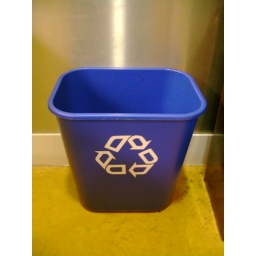
Every kitchen in the building has one of these blue bins for recycling materials.